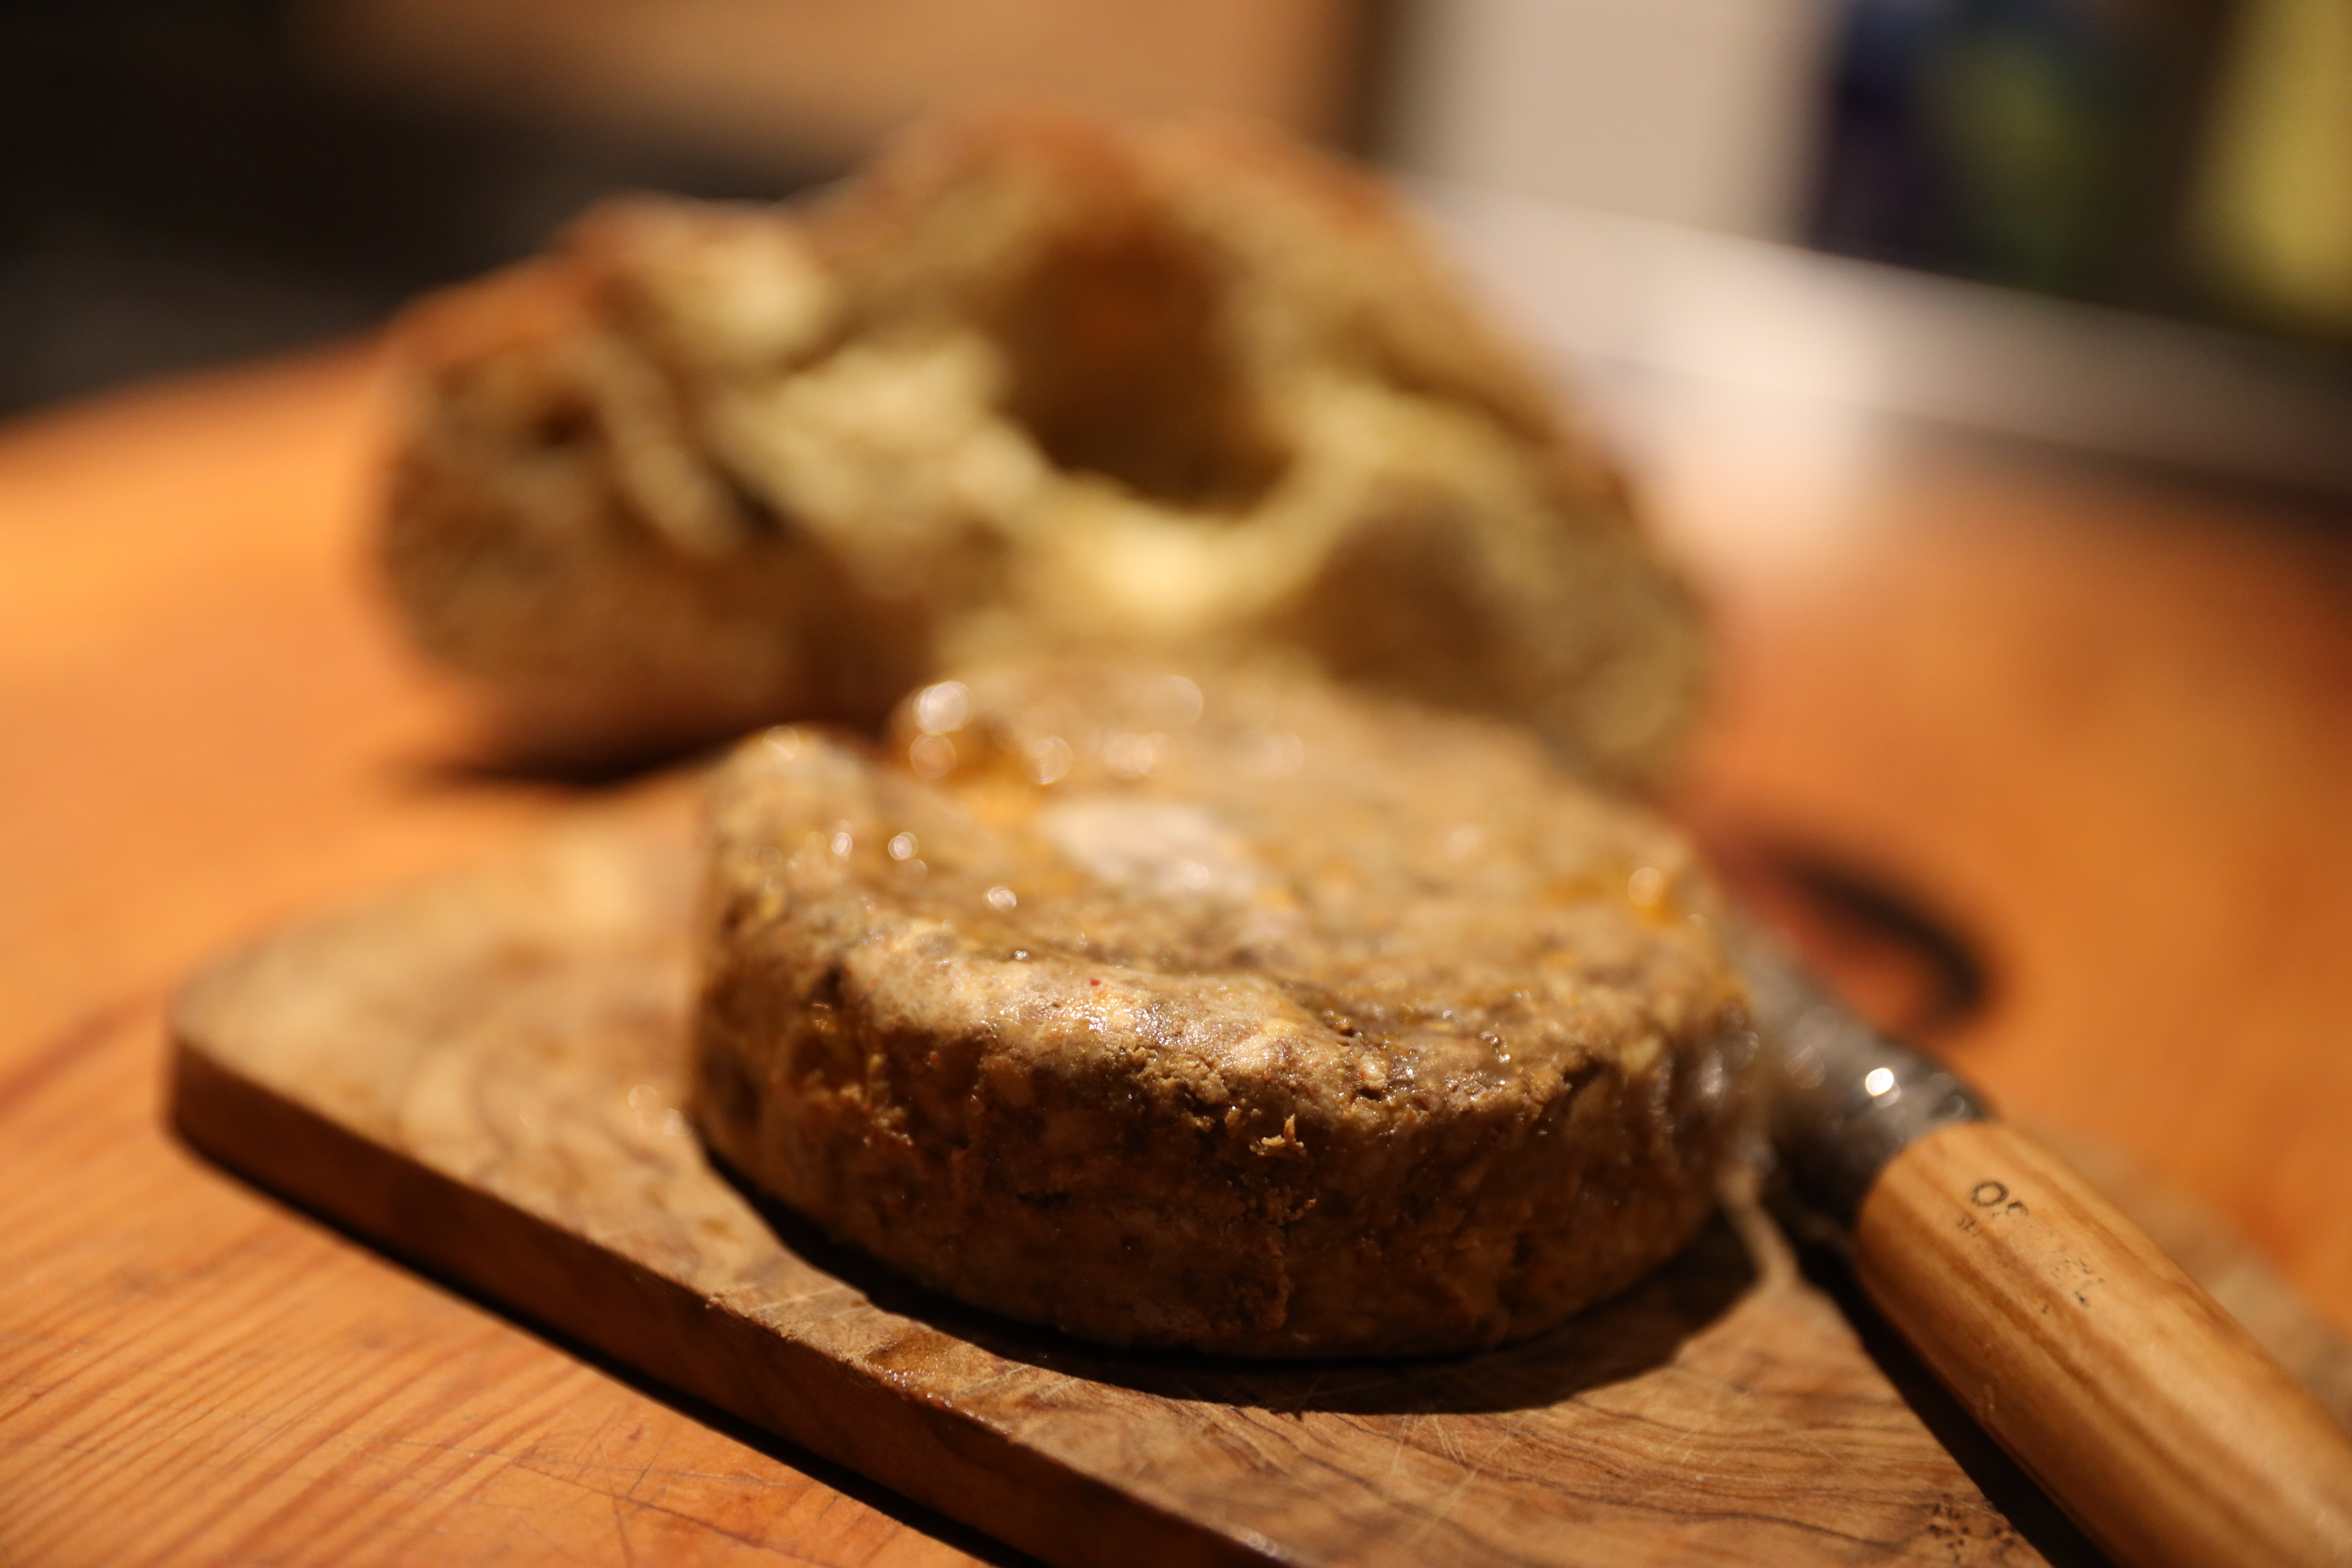
dough, bread, wood, knife, dish, food, cuisine, ingredient, baking, soda bread, produce, baked goods, side dish, comfort food